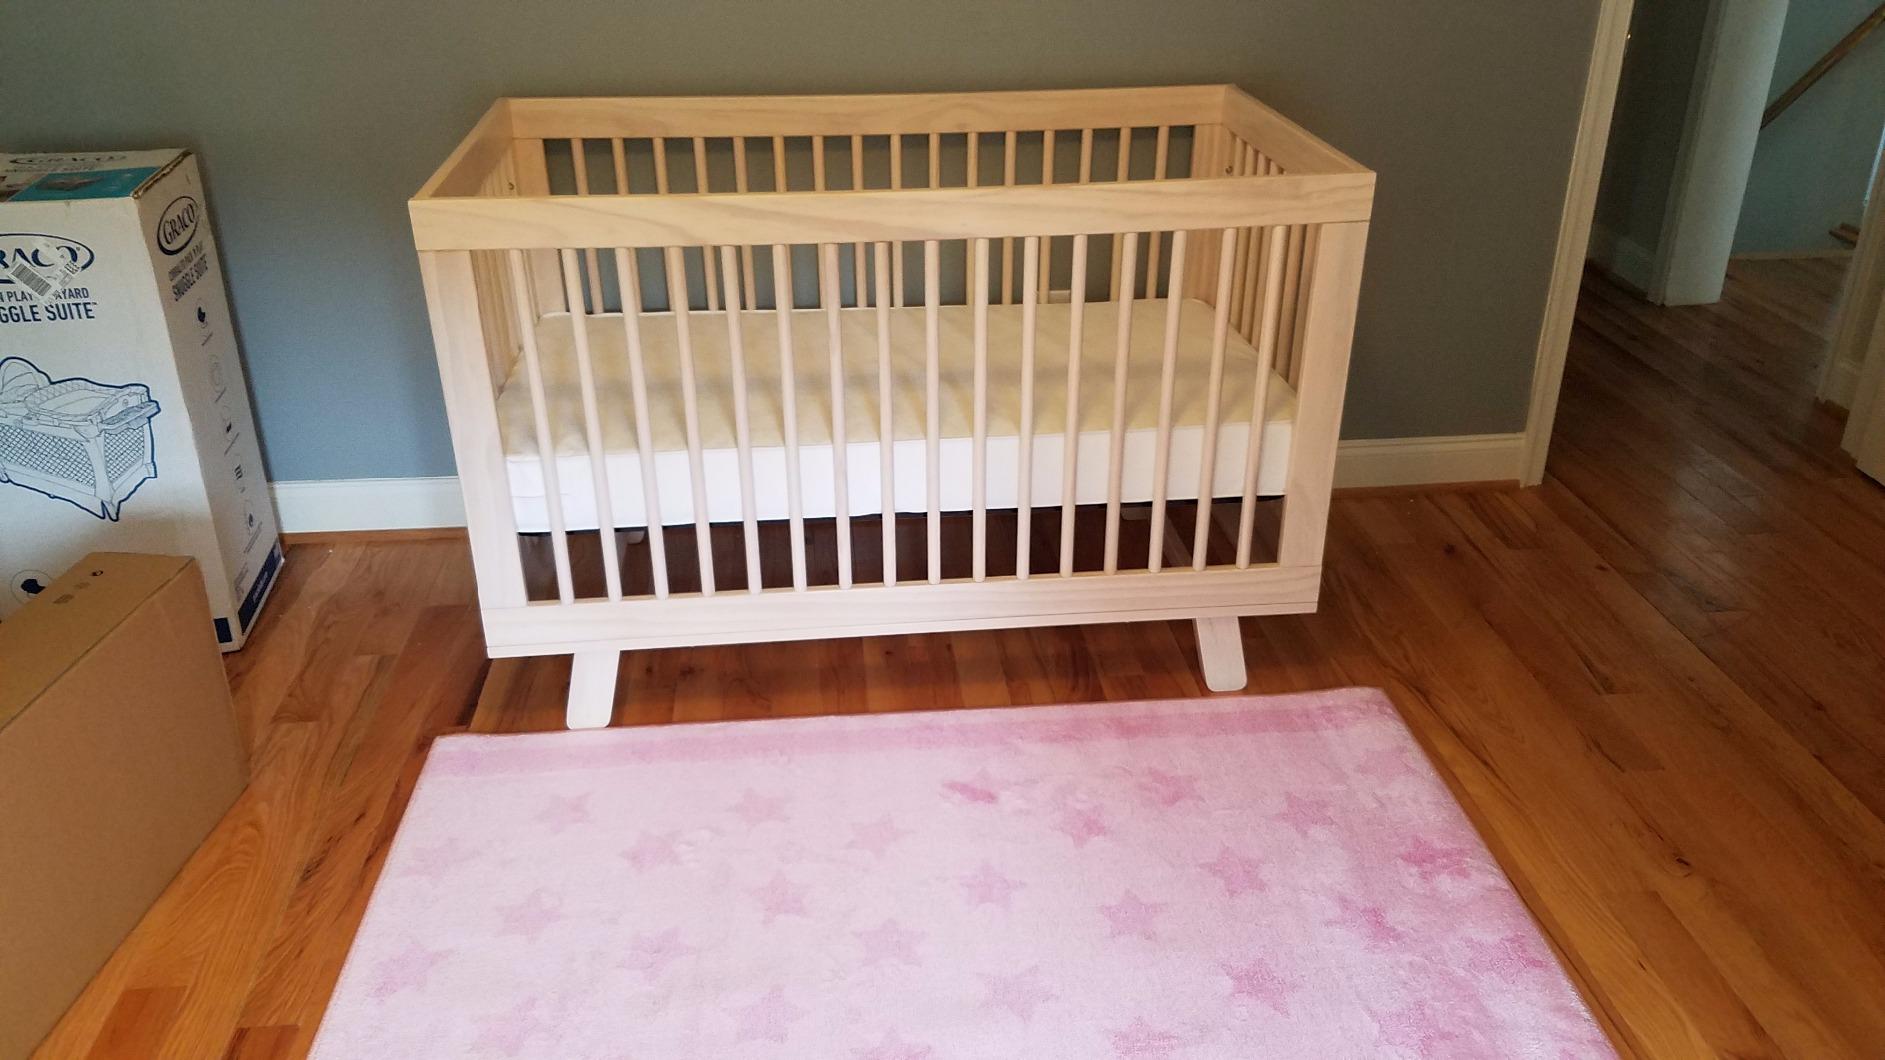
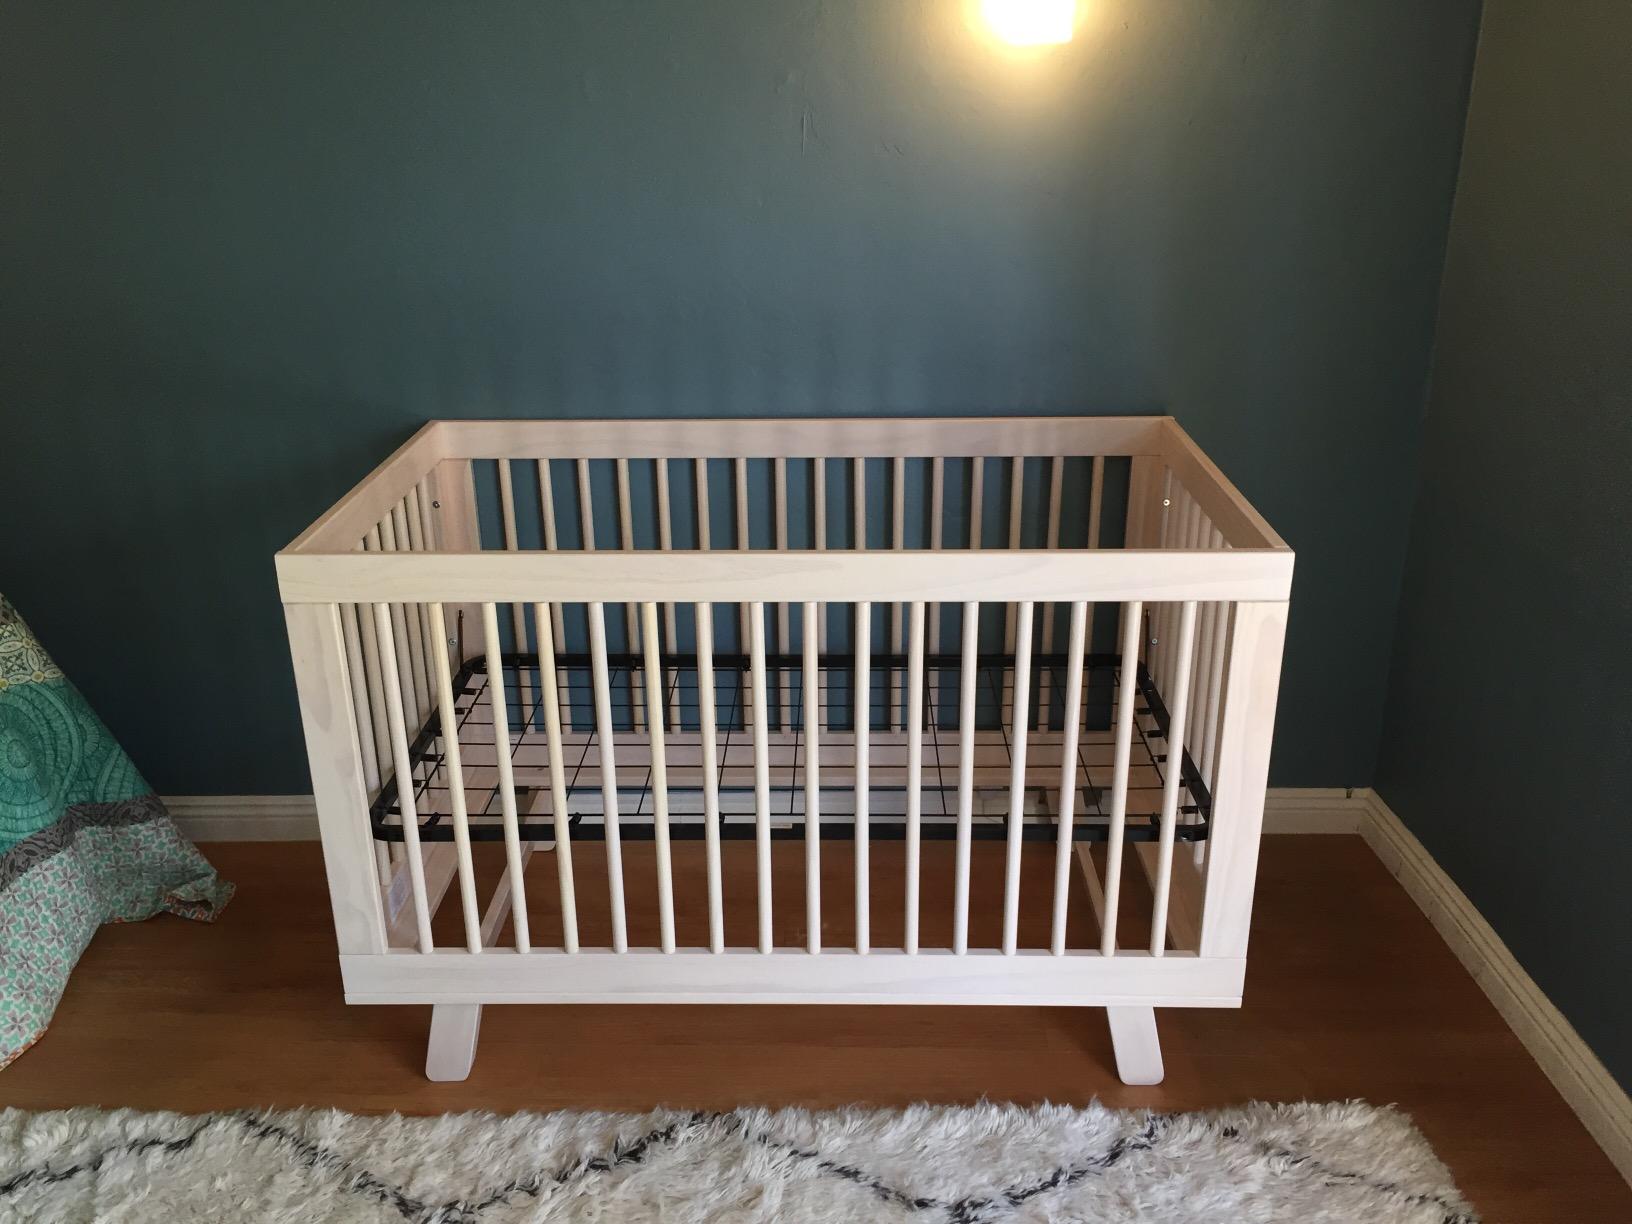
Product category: products_crib
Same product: yes